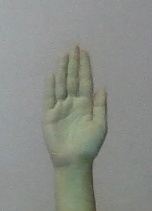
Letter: seen